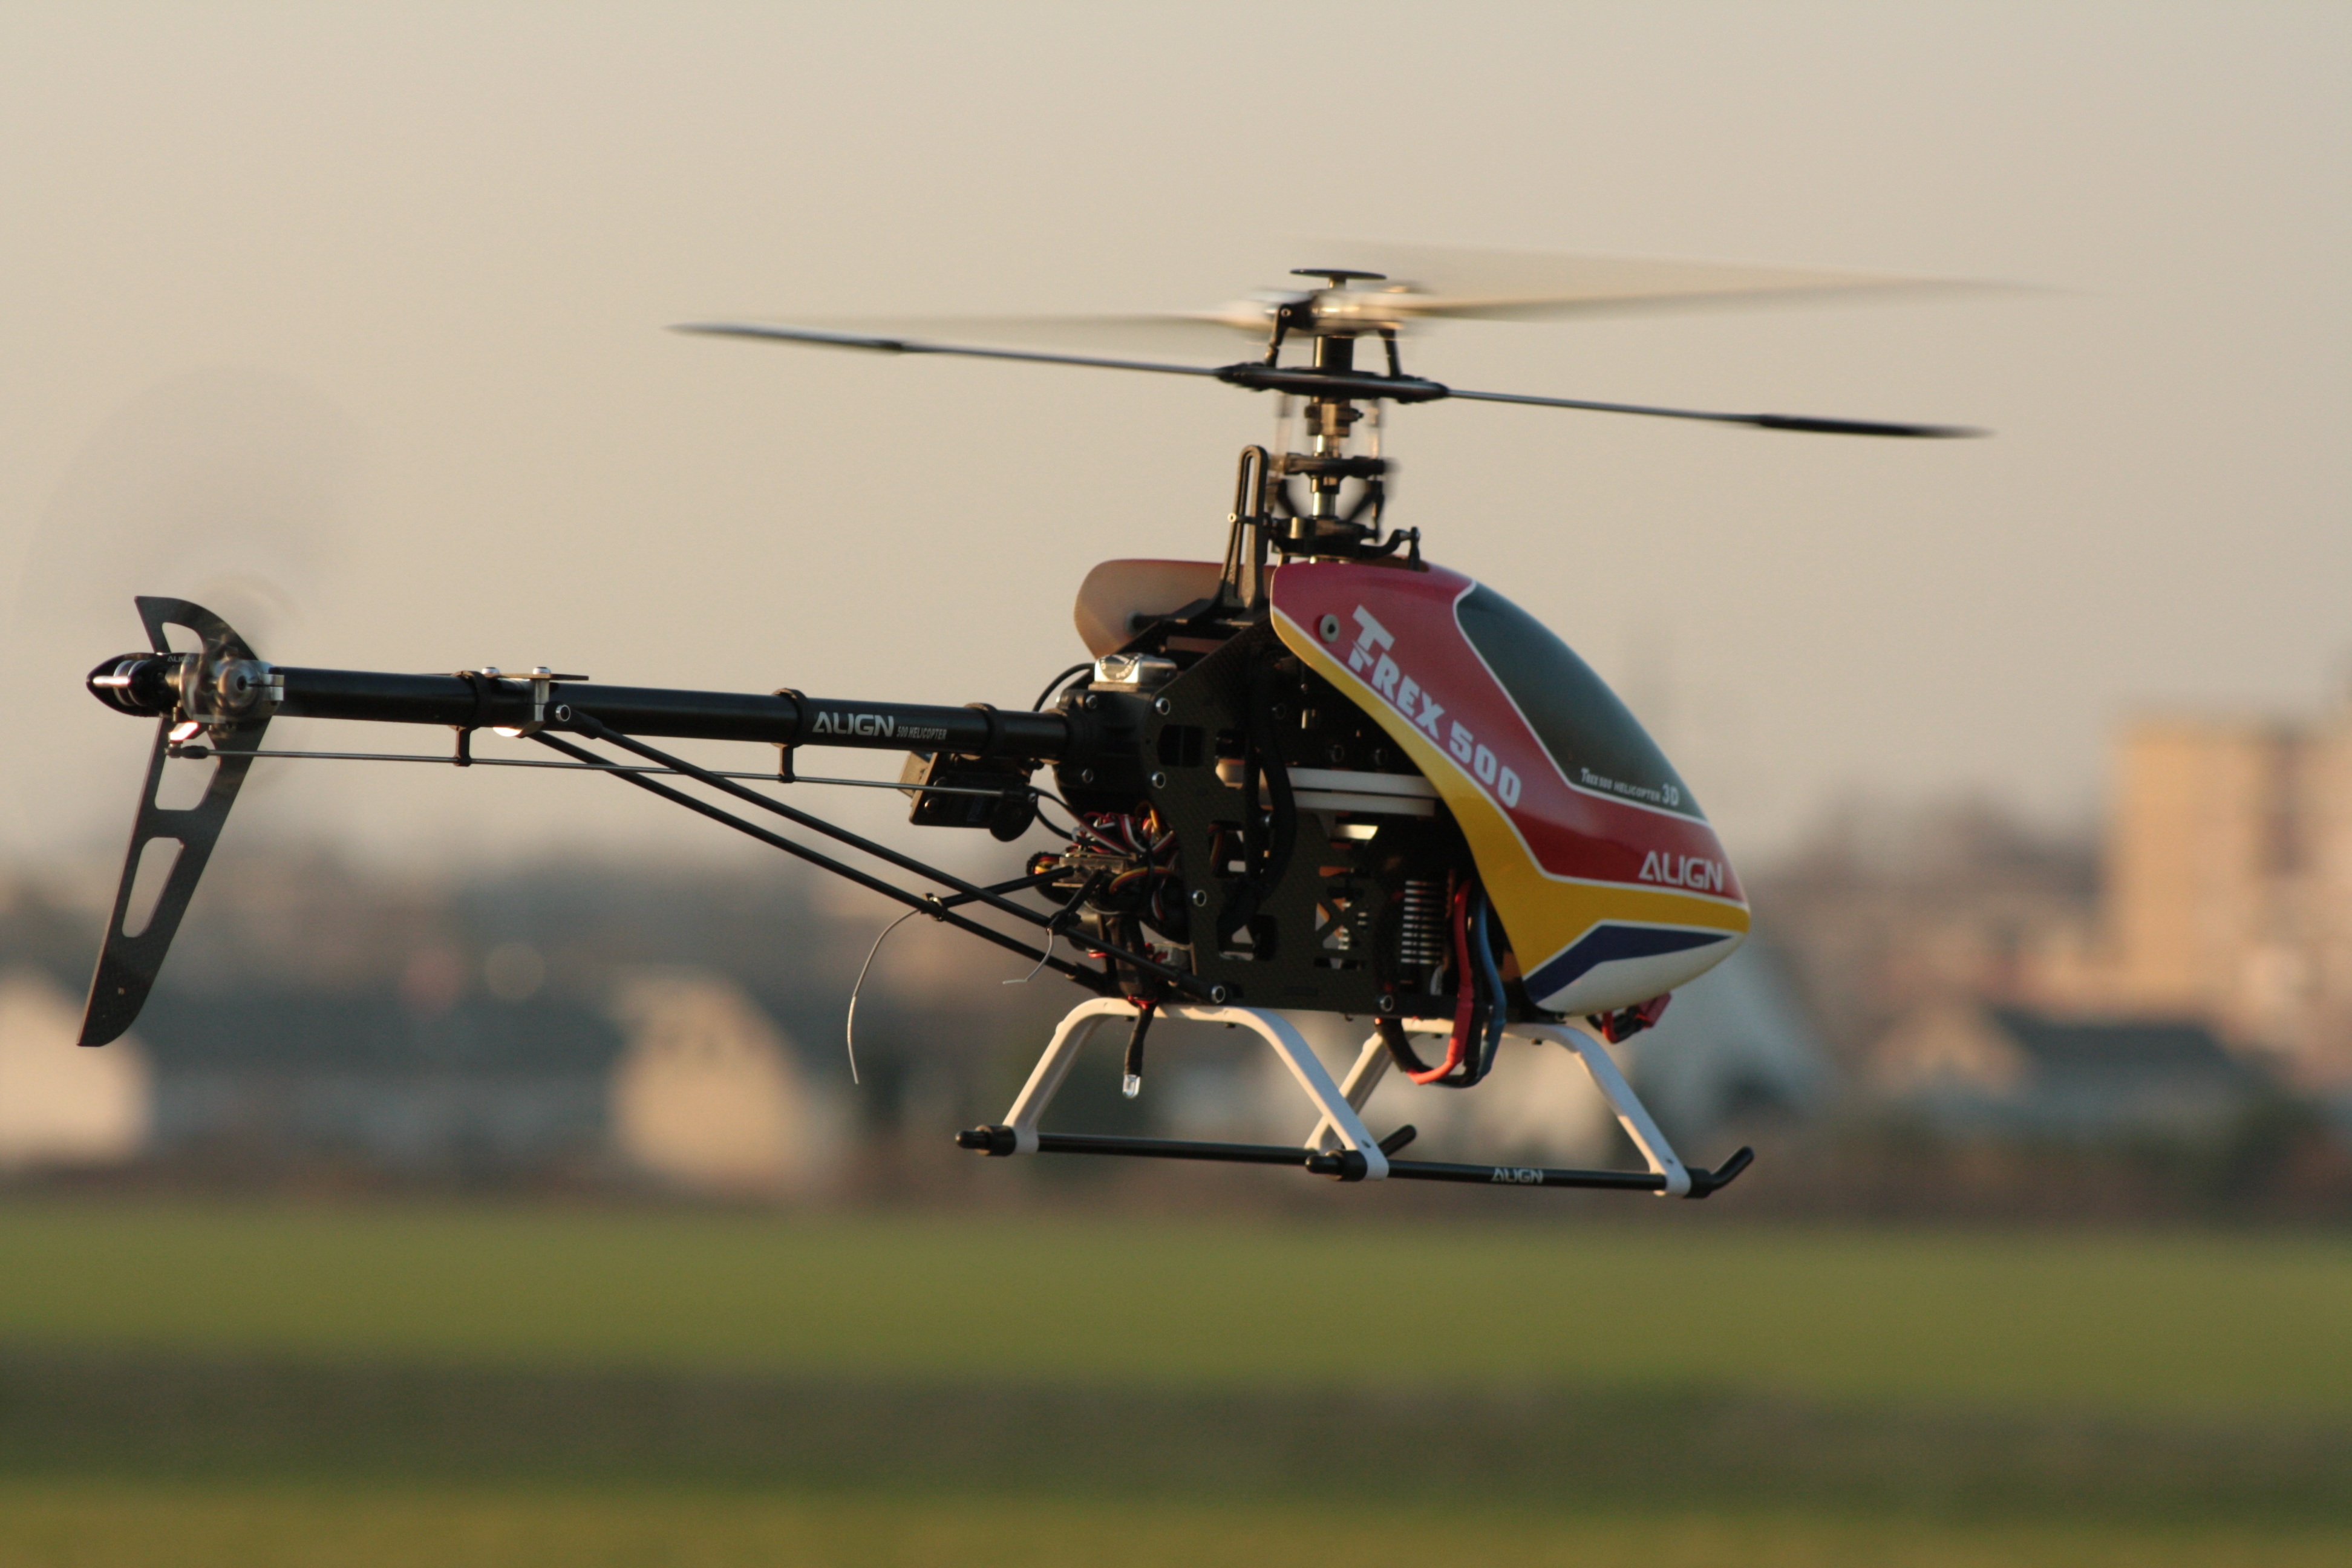
aircraft, model, vehicle, aviation, helicopter, toy, rotorcraft, atmosphere of earth, helicopter rotor, military helicopter, radio controlled helicopter, rc model making, radio controlled toy